History of vice in Texas

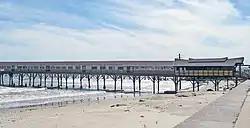
The Balinese Room, a former club and casino, once at the forefront of Galveston's nightlife

Even apart from traditional vice, corrupt practices were common in Texas during this period, often enabling vice activities to thrive, especially in the frontier areas. Among the more famous examples was "Judge" Roy Bean, an entrepreneur who established a saloon on the west Texas frontier. Bean soon established himself as the "judge" for the region around Pecos County though the legitimacy of his tenure varied greatly over time. Among his court cases was a ruling regarding a murder charge in which Bean concluded that "homicide was the killing of a human being; however, he could find no law against killing a Chinaman".